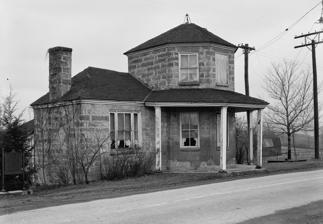
Building: Petersburg Tollhouse
Country: United States of America
Year built: 1835
Historic tollhouse in Pennsylvania, United States United States historic place Petersburg Tollhouse U.S. National Register of Historic Places Front of the tollhouse Show map of Pennsylvania Show map of the United States Location Off U.S. 40, Addison, Pennsylvania Coordinates 39°44′47″N 79°20′6″W / 39.74639°N 79.33500°W / 39.74639; -79.33500 Area 0.1 acres (0.040 ha) Built 1835 NRHP reference No. 79002346 Added to NRHP March 20, 1979 The Petersburg Tollhouse , which is now located in the hamlet of Addison , Pennsylvania , United States , was the first tollhouse that travelers encountered while on the National Road heading west into Pennsylvania. It was listed on the National Register of Historic Places in 1979. History and notable features The Old Route 40 now sits atop the National Pike at this tollhouse. The Petersburg tollhouse is one of three surviving tollhouses for the National Pike; the remaining ones are the LaVale tollhouse located between Cumberland and Frostburg , Maryland and the Searight's tollhouse located just west of Uniontown on Route 40. The toll house is owned by Great Crossings Chapter of the National Society Daughters of the American Revolution , and is open to visitors by appointment. It was listed on the National Register of Historic Places in 1979. References